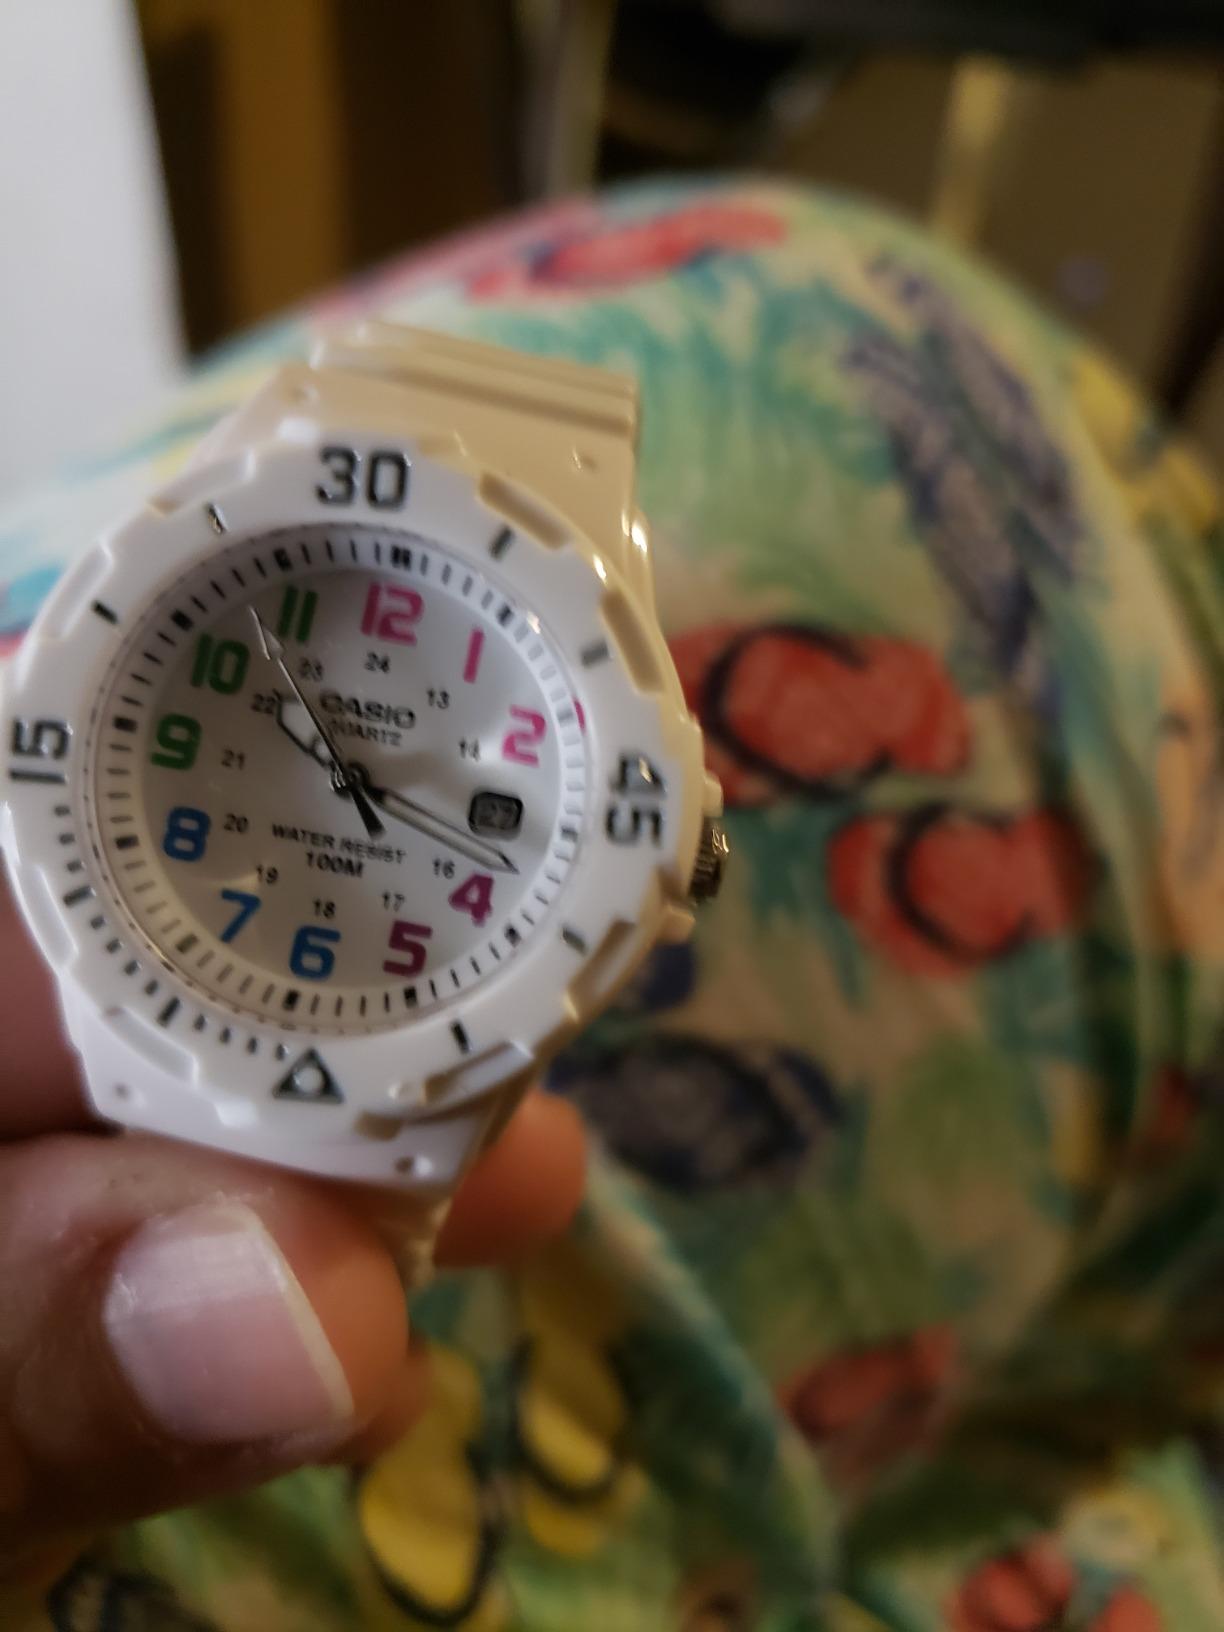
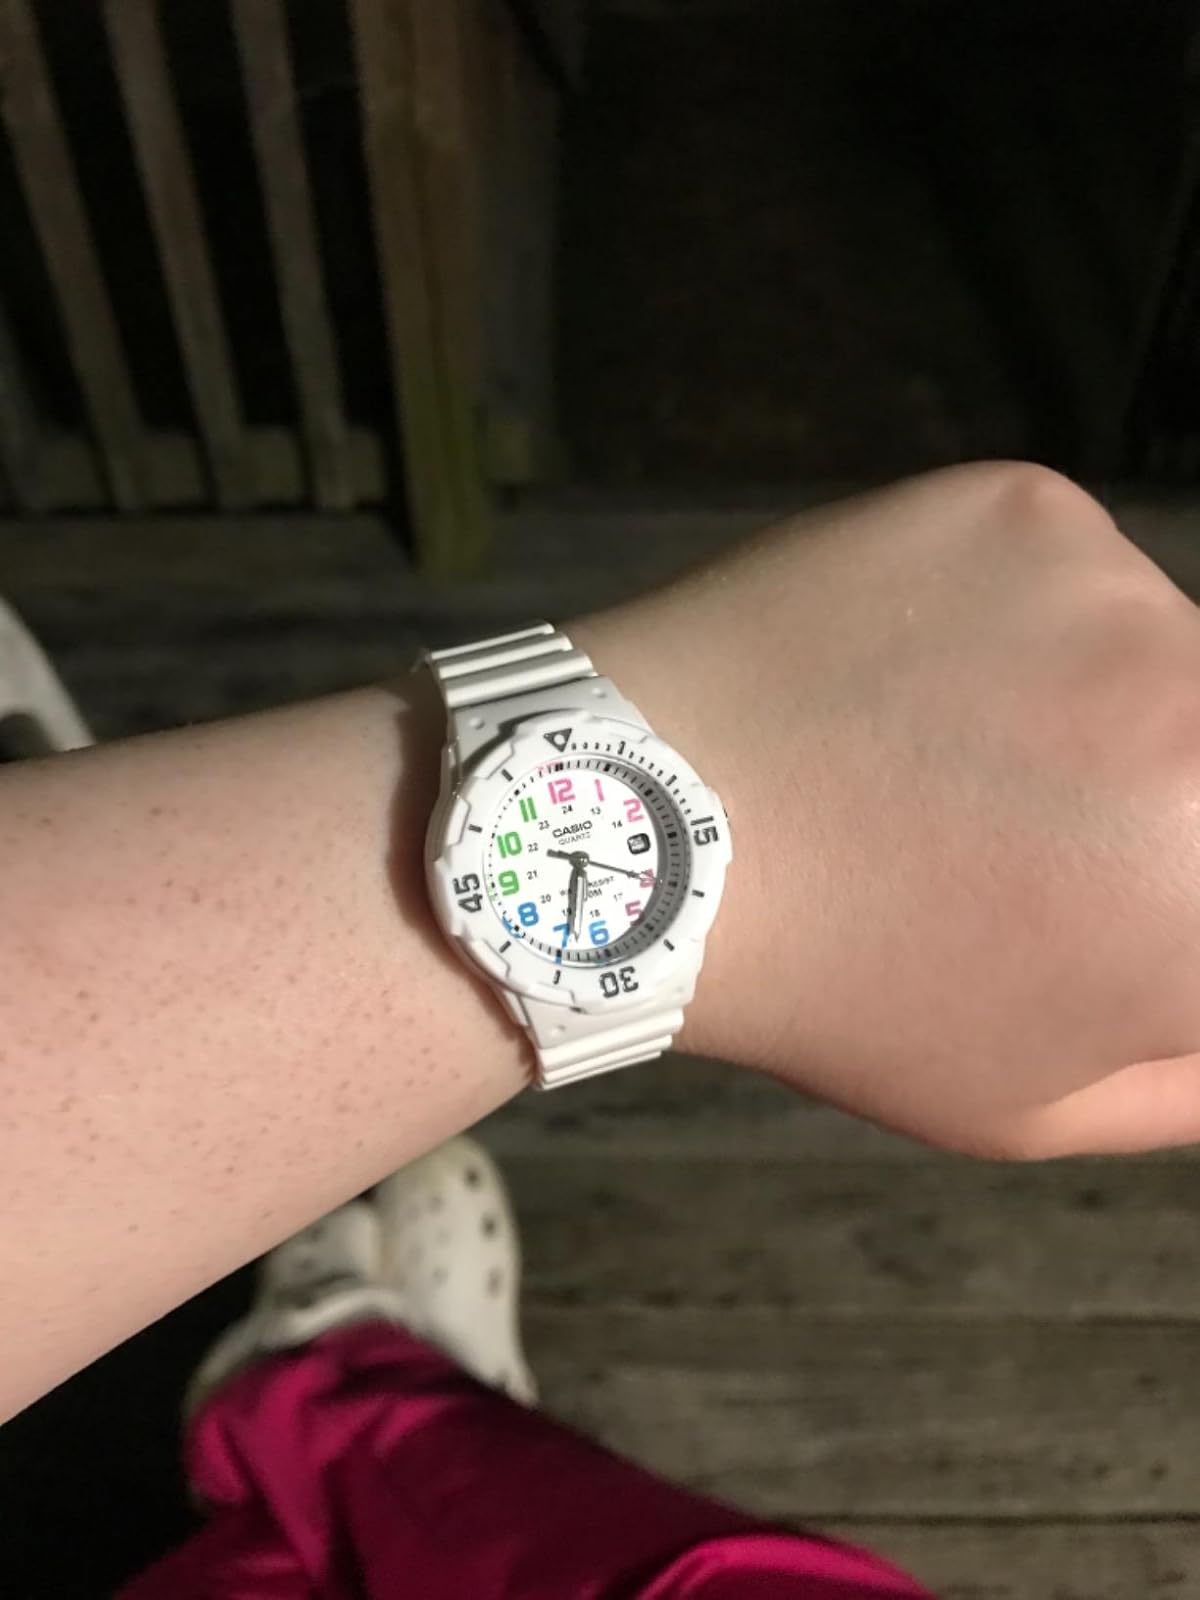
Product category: accessories_watch
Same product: yes